Juan Mateos

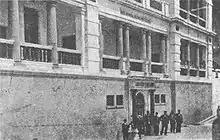
The Civil Hospital on the site of Mateos' home. This remained Gibraltar's main hospital for almost four and a half centuries until its move in 2005.

In 1567 Mateos suddenly changed his way of life by converting his large house in the Upper Town, on the slopes of The Rock, into a 20-bed infirmary, and putting all his fortune towards running the hospital. It was the result of seeing the difficult situation of the poor sick people in the town, and also of the miserable sight of the many ill sailors that arrived in Gibraltar after returning from the New World (many of whom suffered from a virulent form of syphilis, a disease that had had its European outbreak just a century before with ineffective treatment). Mateos' spent almost nothing on himself wearing only sackcloth and eating frugally. He just retained a small room in his former house for himself. For twenty four years, Mateos devoted his time and personal services in support of the charitable institution he had founded. When his fortune was over and he run into debt, he began to beg asking for alms to keep the hospital running. He became well known in the surrounding countryside, with patients coming to him from far and wide. Mateos eventually earned himself a saintly reputation.